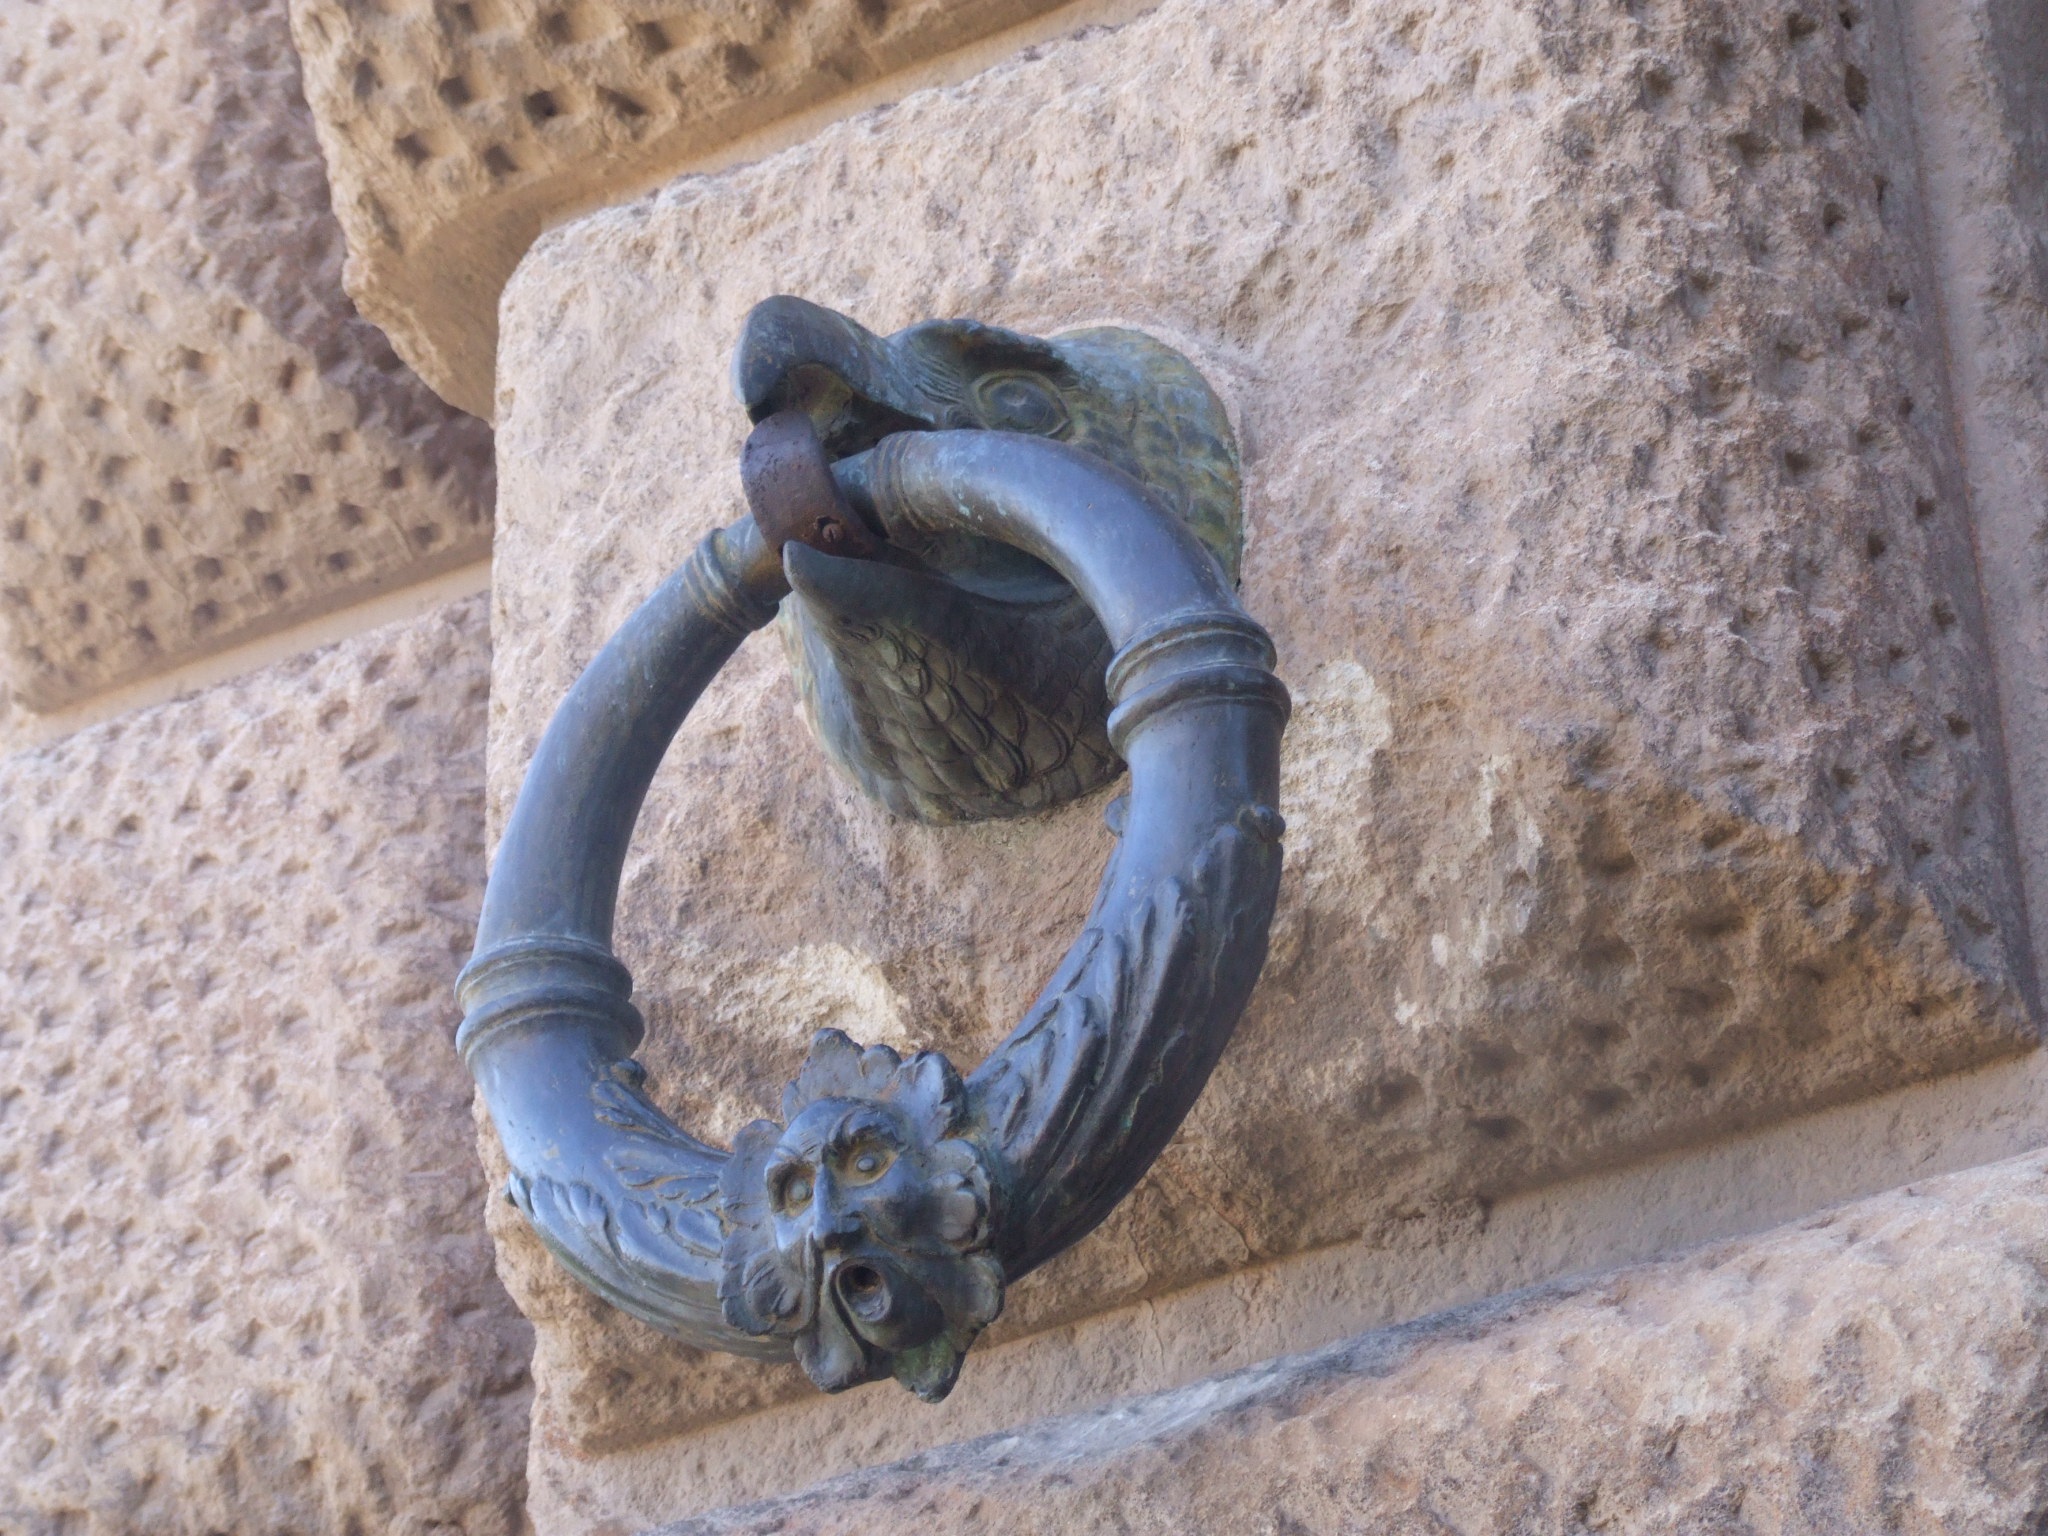
ring, horn, blue, reptile, door, sculpture, art, snake, iron, carving, heavy, arrest, serpent, door handle, scaled reptile, boas